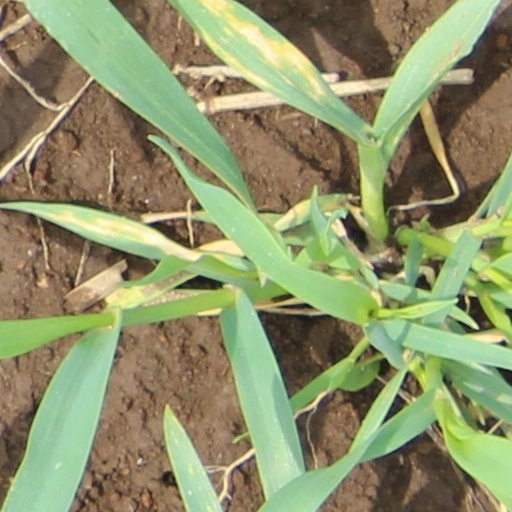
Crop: wheat